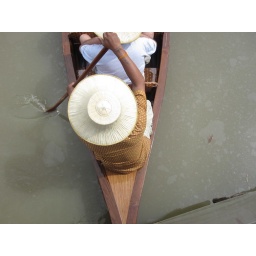
paddle boat paddler passing under the bridge I was crossing. He is at the back.